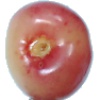
Label: Cherry Rainier 1